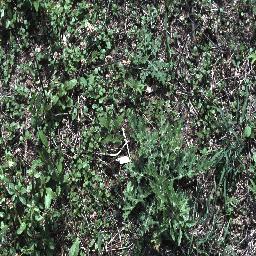
Label: parthenium